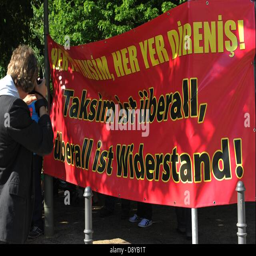
a photographer takes a picture of a banner outside of the embassy